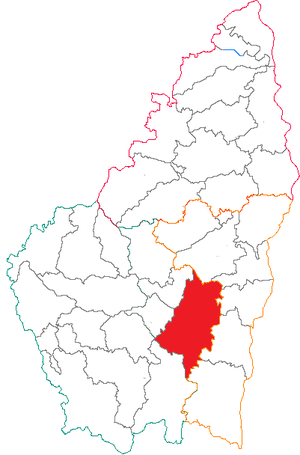
Situation du canton dans le département de l'Ardèche (France)
Le canton de Villeneuve-de-Berg est une ancienne division administrative française située dans le département de l'Ardèche et la région Rhône-Alpes.